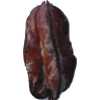
Label: carambola